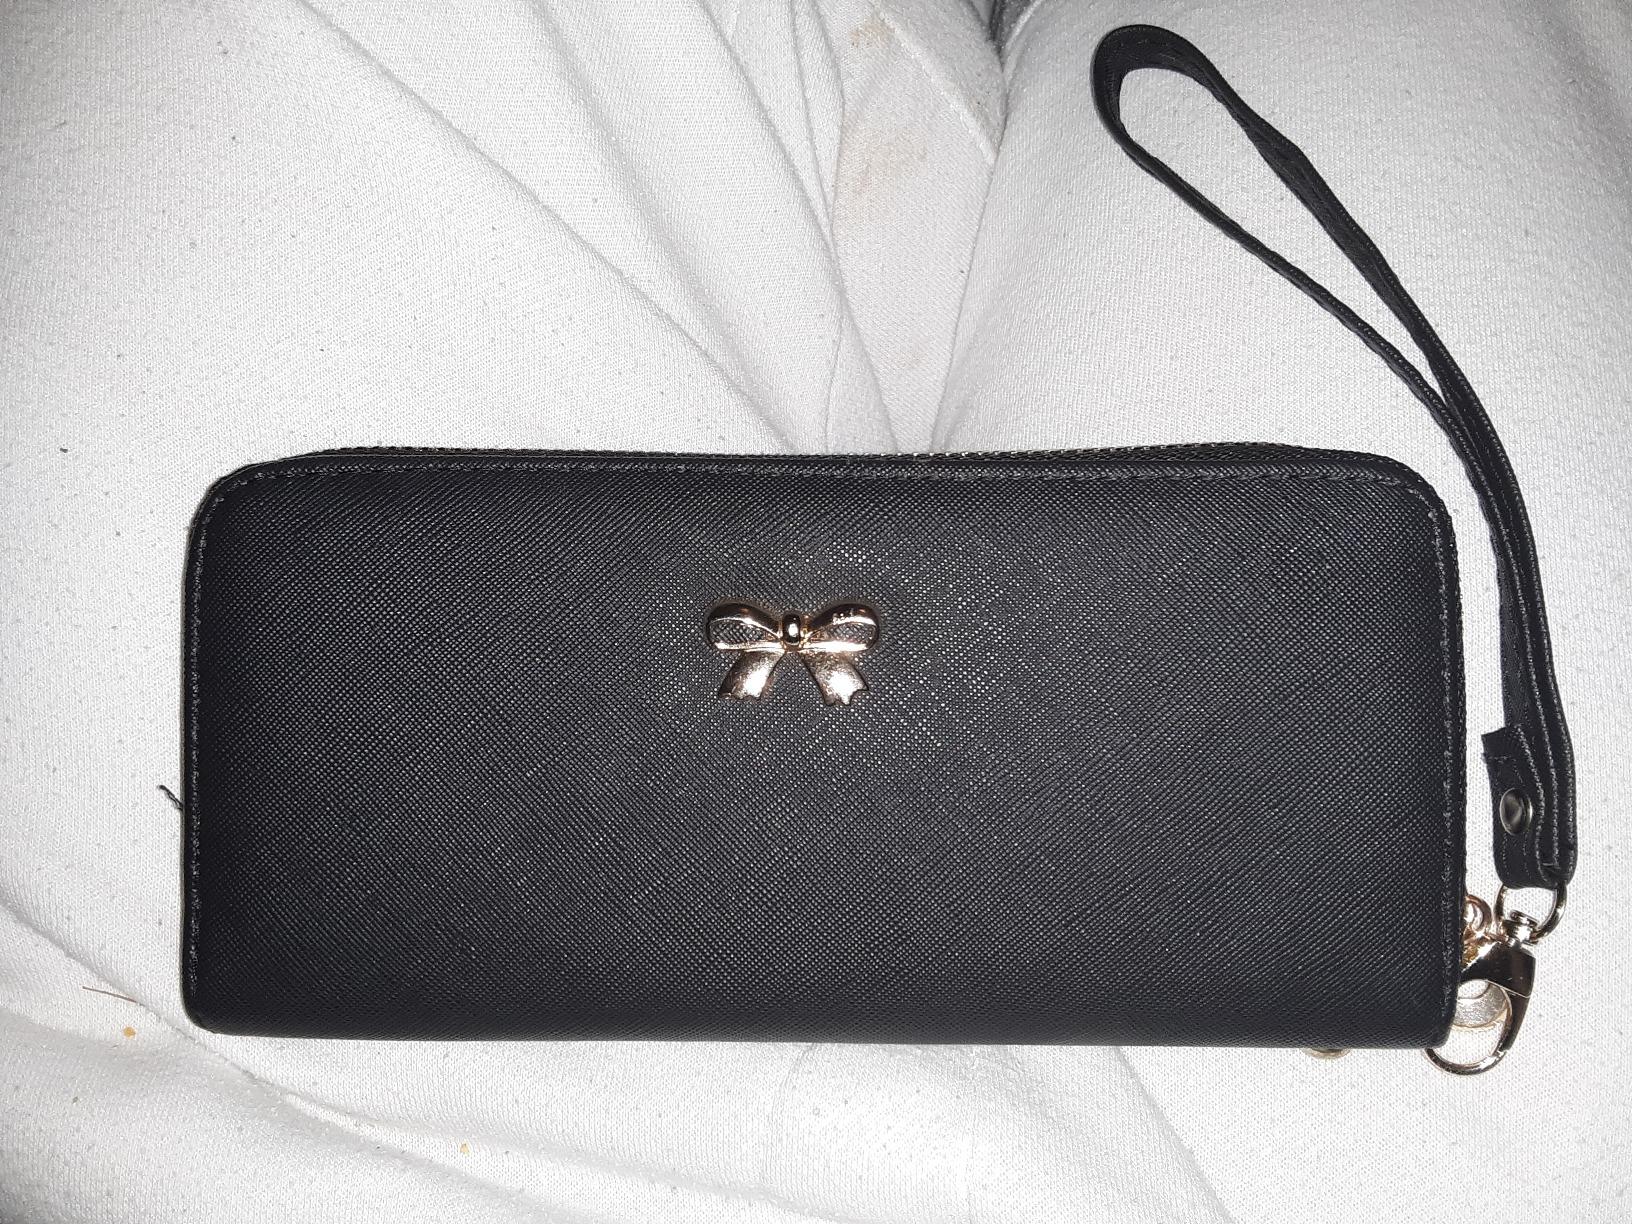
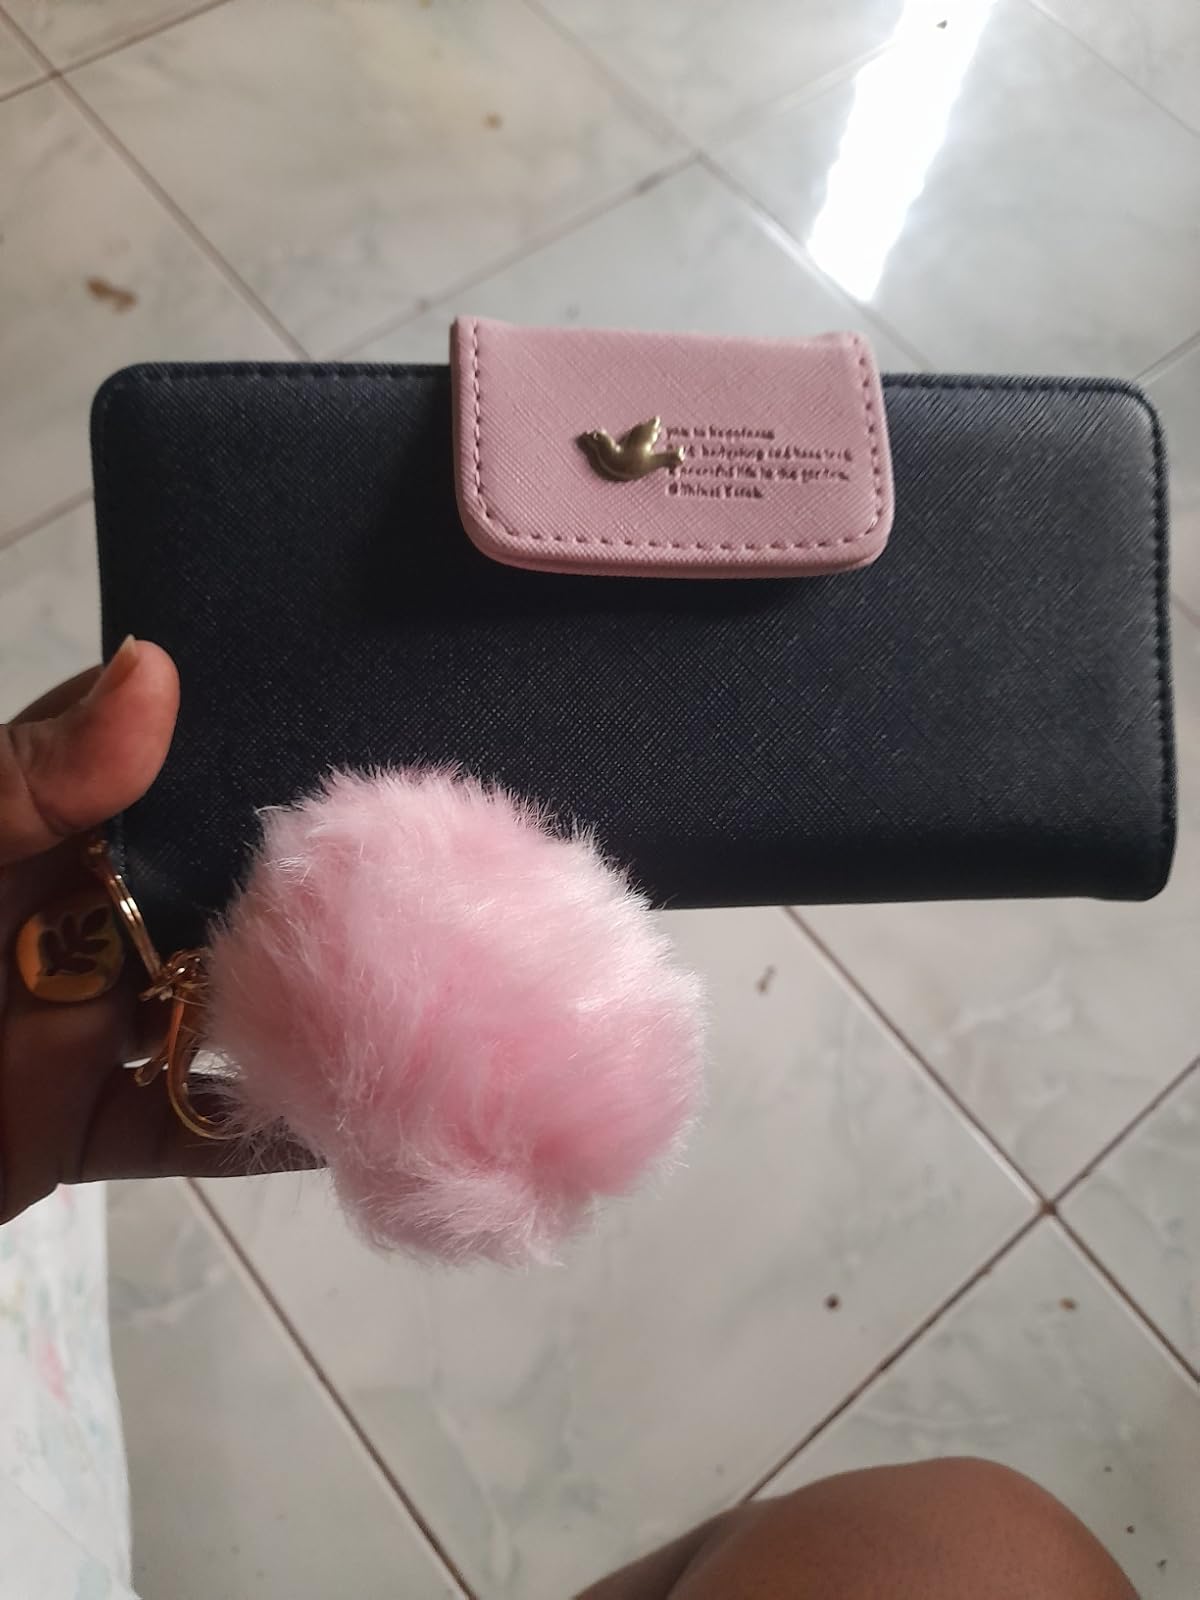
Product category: accessories_handbag
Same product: no